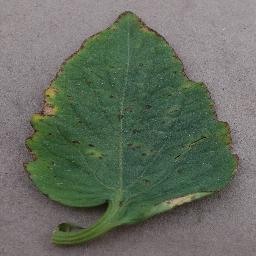
Label: Tomato___Bacterial_spot